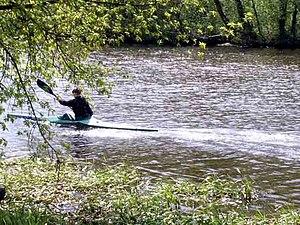
La Moukhavets est une rivière de Biélorussie, tributaire du Bug. Elle est longue de 113 kilomètres.